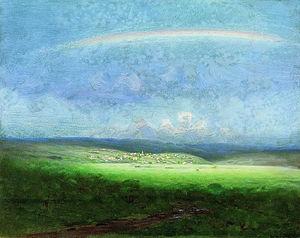
Après la pluie est un tableau du peintre russe Arkhip Kouïndji, réalisé en 1879. Il fait partie de la collection de la Galerie Tretiakov. Les dimensions du tableau sont de 102 × 159.